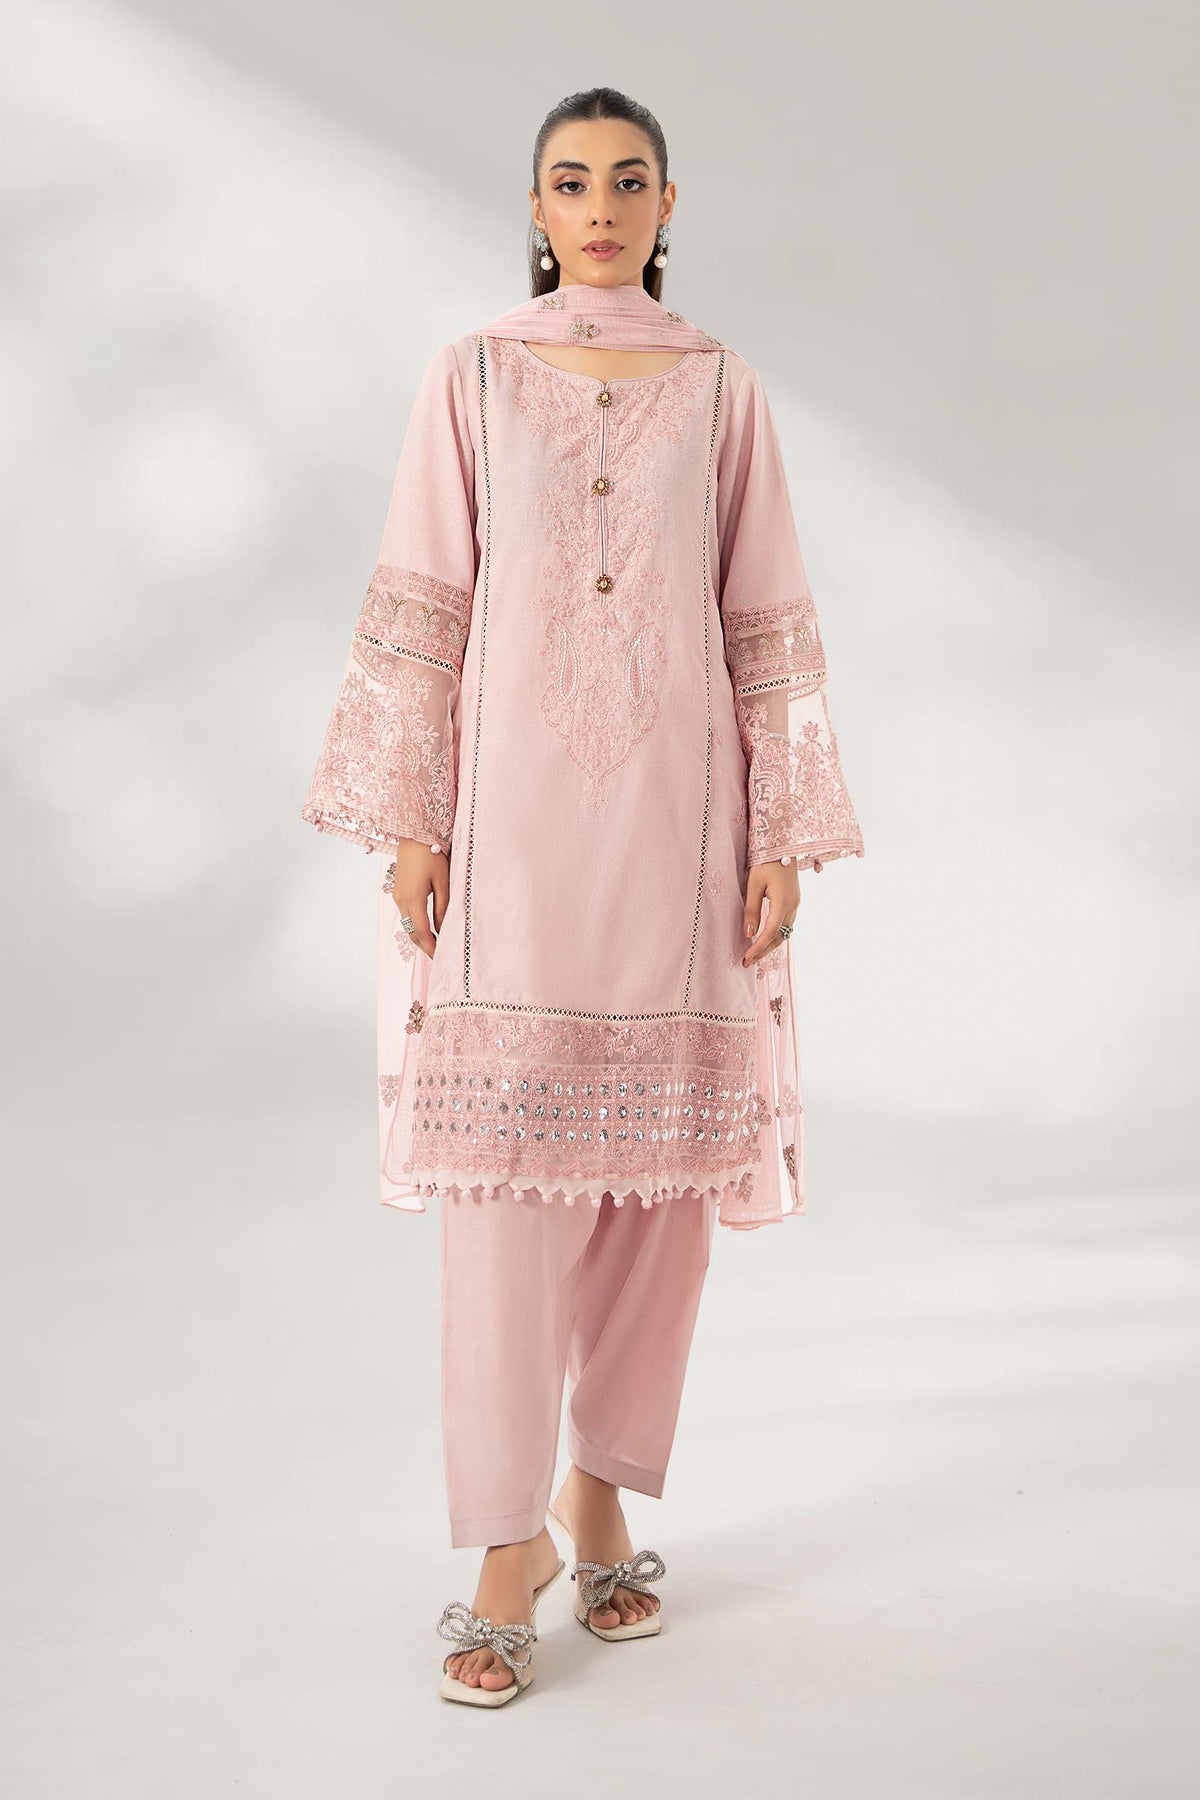
pink embroidered chiffon tunic